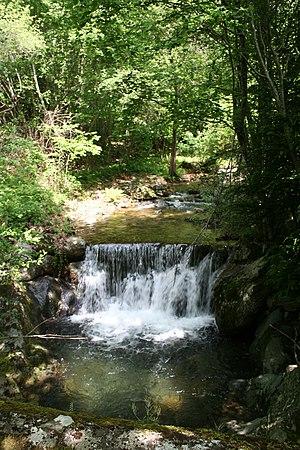
Castanet-le-Haut (Hérault) - la rivière Mare au dessus du pont de la Planque.